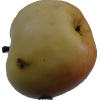
Label: apple